Bombino nero

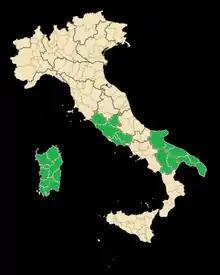
Regions of Italy where the Bombino nero is grown.

In the year 2000 there were 1,170 hectares (2,890 acres) of Bombino nero planted throughout Italy, most of it in the southern Italian wine region of Apulia. Here it is a permitted grape variety in the DOC wines of Castel del Monte in the province of Barletta-Andria-Trani and the Lizzano DOC in the Taranto province. Other vineyards of the grape can also be found in Basilicata, Lazio, and on the island of Sardinia.